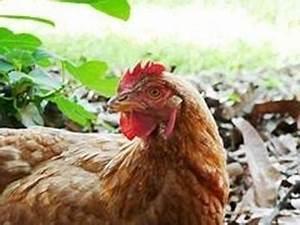
chicken